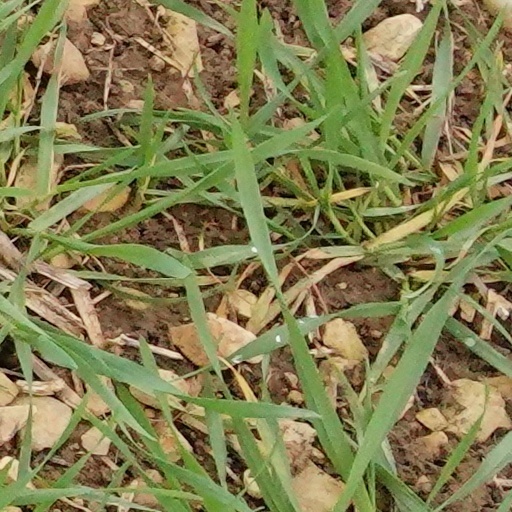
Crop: wheat